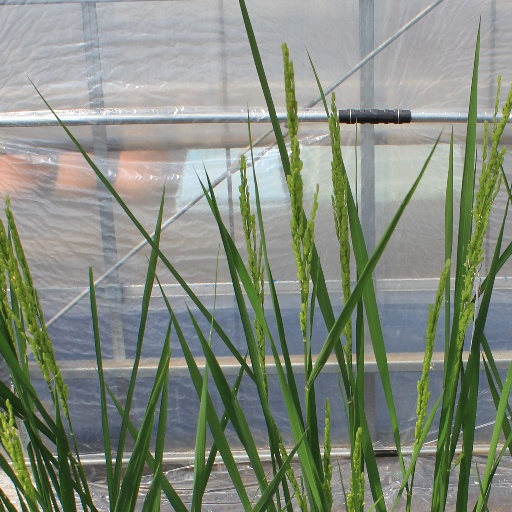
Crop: rice